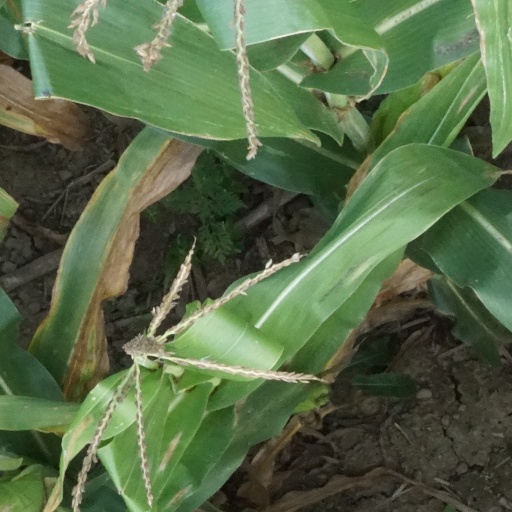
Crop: maize; corn